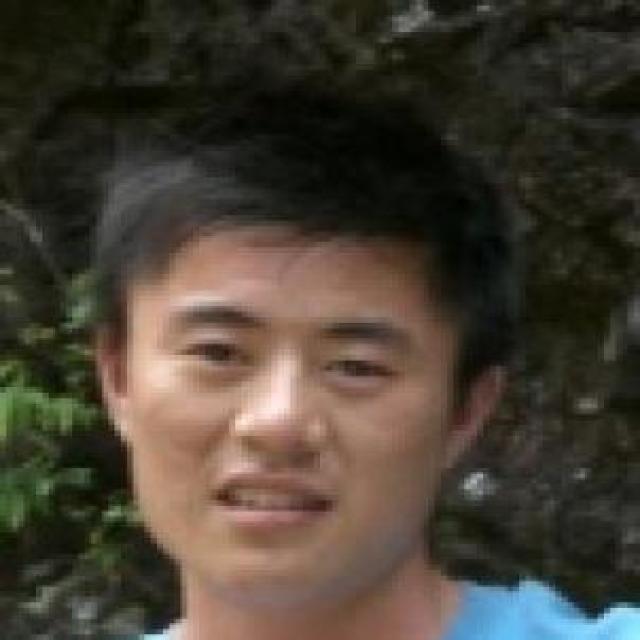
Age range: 21-44